2011 South Sudanese independence referendum

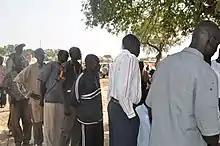
Line for voter registration in Abyei, 2009

Talks on resolving the status and of the eligibility criteria for voters in the disputed Abyei region broke down in October 2010, although both the central ruling NCP and southern SPLM said their respective teams "will meet again in Ethiopia toward the end of October to continue their discussions. The parties continue to commit themselves to their mutual goal of avoiding a return to conflict."